Tikhvinsky District

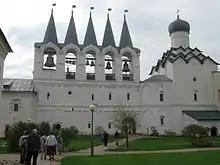
The belfry and the Assumption Church of the Tikhvin Assumption Monastery

The area was populated by Balto-Finnic peoples, whose descendants, Vepsians, still live in the district. Tikhvin was first mentioned in 1383 as Prechistensky Pogost. Until the 15th century, it was a part of the Novgorod Republic. After the fall of the republic, it was, together will all Novgorod Lands, annexed by the Grand Duchy of Moscow. The area was included into Obozerskaya Pyatina, one of the pyatinas which Novgorod Lands were divided into. Tikhvin quickly developed as an important trade center due to its location on one of the main waterways, connecting the basins of the Neva and the Volga. It was also a pilgrimage center, since the icon of the Theotokos of Tikhvin, one of the most famous Russian Orthodox icons, was held in the town. In the 15th century, the Tikhvin Assumption Monastery was founded, and the icon was moved there.